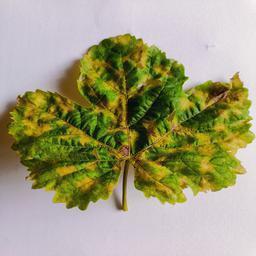
Label: Downy Mildew